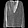
Label: Pullover